Turk's Head

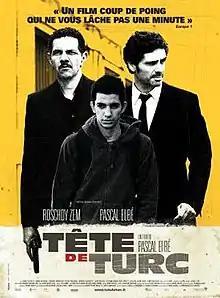
Theatrical release poster

Turk's Head ( – the expression also has the colloquial meaning of 'scapegoat' or 'fall guy' in French) is a 2010 French thriller film directed by and starring Pascal Elbé. Roschdy Zem and Israel actress, Ronit Elkabetz also star. It was released in France on 31 March 2010. The film was inspired by the real-life incident in 2006 in Marseille where a group of impoverished teenagers torched a bus, severely burning a female passenger. It received its international premiere 'in competition' on 31 August 2010 at the Montreal World Film Festival, this will be followed by a theatrical release in Canada on 10 September 2010.